Marc Fontecave

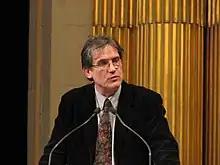
Marc Fontecave, Member of the French Academy of Sciences

Marc Fontecave (born 27 September 1956) is a French chemist. An international specialist in bioinorganic chemistry, he currently teaches at the Collège de France in Paris, where he heads the Laboratory of Chemistry of Biological Processes.